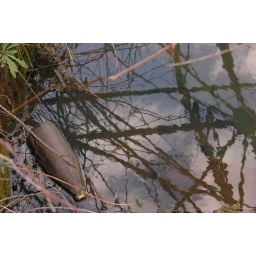
bottle in murky water